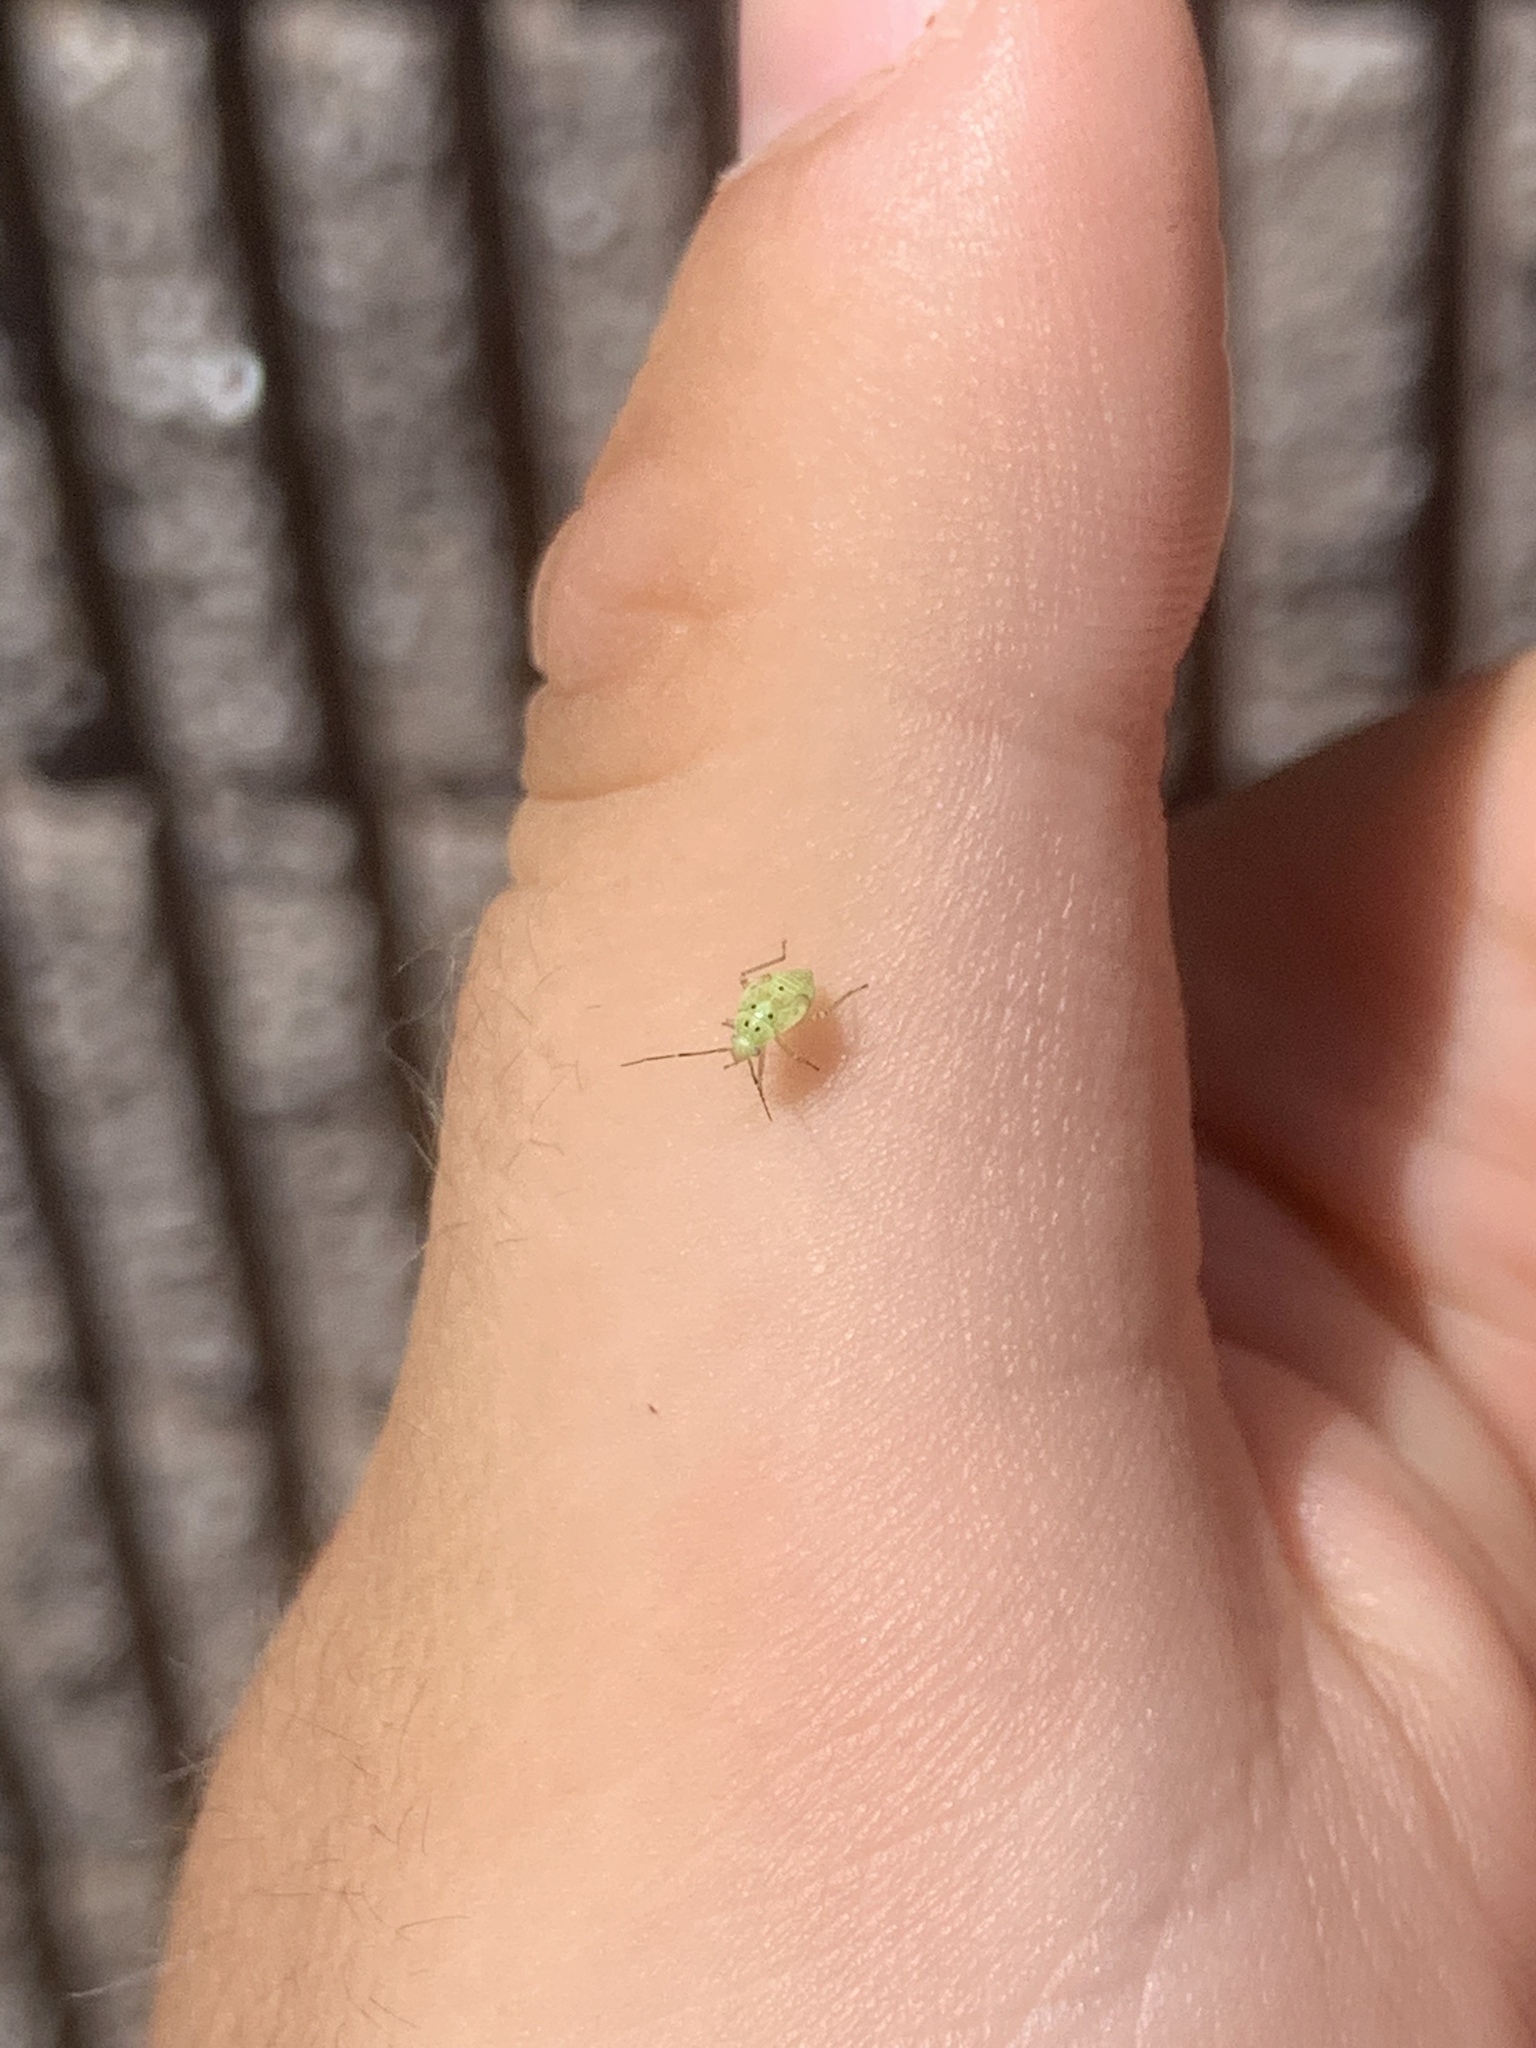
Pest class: lygus_bug